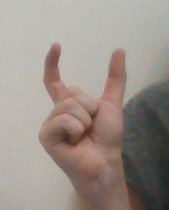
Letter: nun